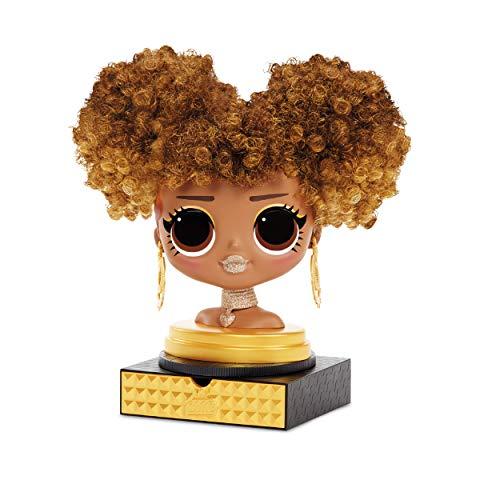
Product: L.O.L. Surprise! O.M.G. Styling Head Royal Bee with Stick-On Hair for Endless Styles
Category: Toys & Games | Dolls & Accessories | Dolls
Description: Includes stick-on hair pieces with gorgeous curls in multiple colors that you can mix and match to create endless styles on your Royal Bee Styling Head.
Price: $34.99
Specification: ProductDimensions:5.2x13.5x12inches|ItemWeight:3.95pounds|ShippingWeight:3.95pounds(Viewshippingratesandpolicies)|ASIN:B07XSNGSJS|Itemmodelnumber:566229E7C|Manufacturerrecommendedage:6-8years